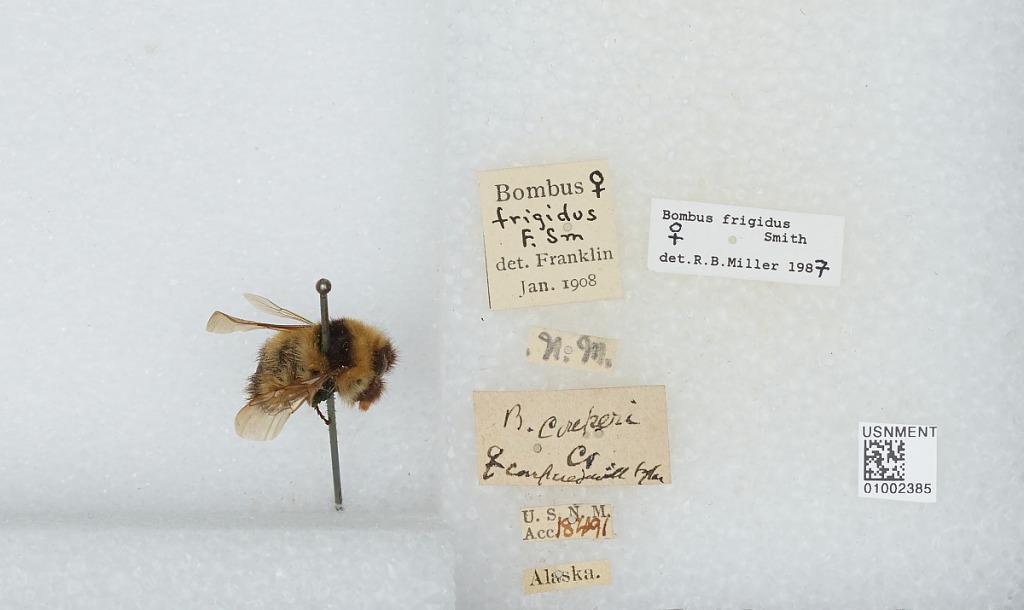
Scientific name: Bombus (Pyrobombus) frigidus Smith
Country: United States
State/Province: Alaska
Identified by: Miller, R. B.